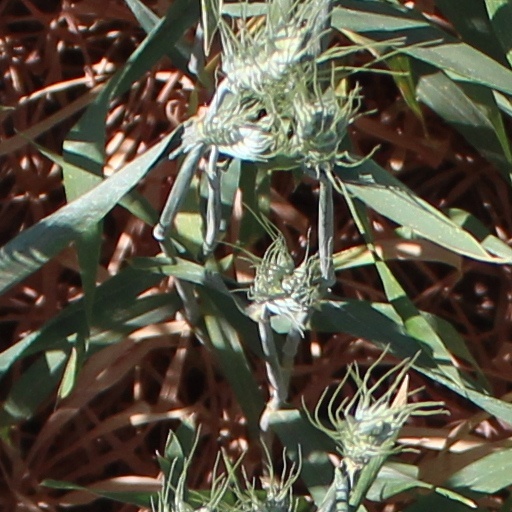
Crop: wheat